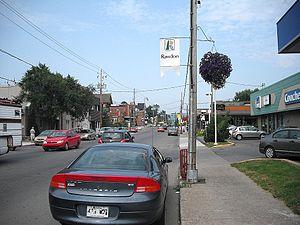
Vue sur le centre-ville de Rawdon, dans Lanaudière, à partir de la rue Queen.
Rawdon est une municipalité dans la municipalité régionale de comté de Matawinie au Québec située dans la région administrative de Lanaudière aux abords de la rivière Ouareau. Elle a pour slogan : « À Rawdon, la nature vous attend ! ».
La route 341 est une route régionale québécoise située sur la rive nord du fleuve Saint-Laurent. Elle dessert la région administrative de Lanaudière.